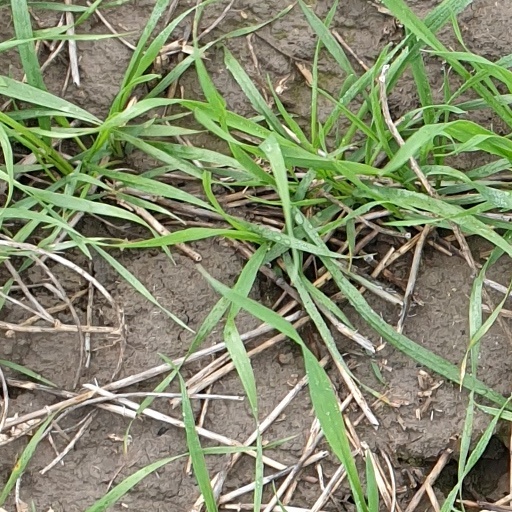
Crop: wheat